Slot 1

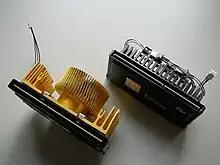
A Slot A CPU on the left compared to a Slot 1 CPU (connector rotated by 180 degrees)

The form factor used for Slot 1 was a 5-inch-long, 242-contact edge connector named SC242. To prevent the cartridge from being inserted the wrong way, the slot was keyed to allow installation in only one direction. The SC242 was later used for AMD's Slot A as well, and while the two slots were identical mechanically, they were electrically incompatible. To discourage Slot A users from trying to install a Slot 1 CPU, the connector was rotated 180 degrees on Slot A motherboards. This also allowed motherboard manufacturers to save costs by stocking the same part for both Slot 1 and Slot A assemblies.